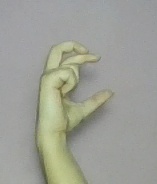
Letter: thal